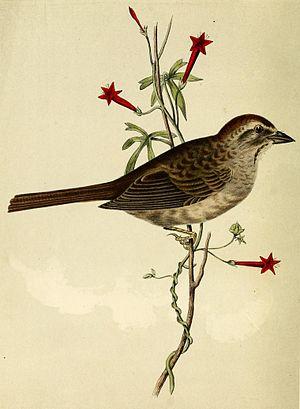
Le Tohi à calotte fauve est une espèce de passereaux de la famille des Passerellidae. On trouve principalement cet oiseau dans le sud-ouest des États-Unis, ainsi que dans une grande partie du Mexique, jusqu'au sud-ouest de la cordillère néovolcanique. Les populations sont souvent isolées les unes des autres et douze sous-espèces, voire davantage, sont généralement reconnues. Ce tohi a le dos marron, avec des bandes plus sombres, et les parties inférieures grises. La calotte est rousse, la tête et le sourcil sont gris, avec une bande brune ou rousse s'étendant depuis chaque œil, et une épaisse bande noire sur chaque joue.